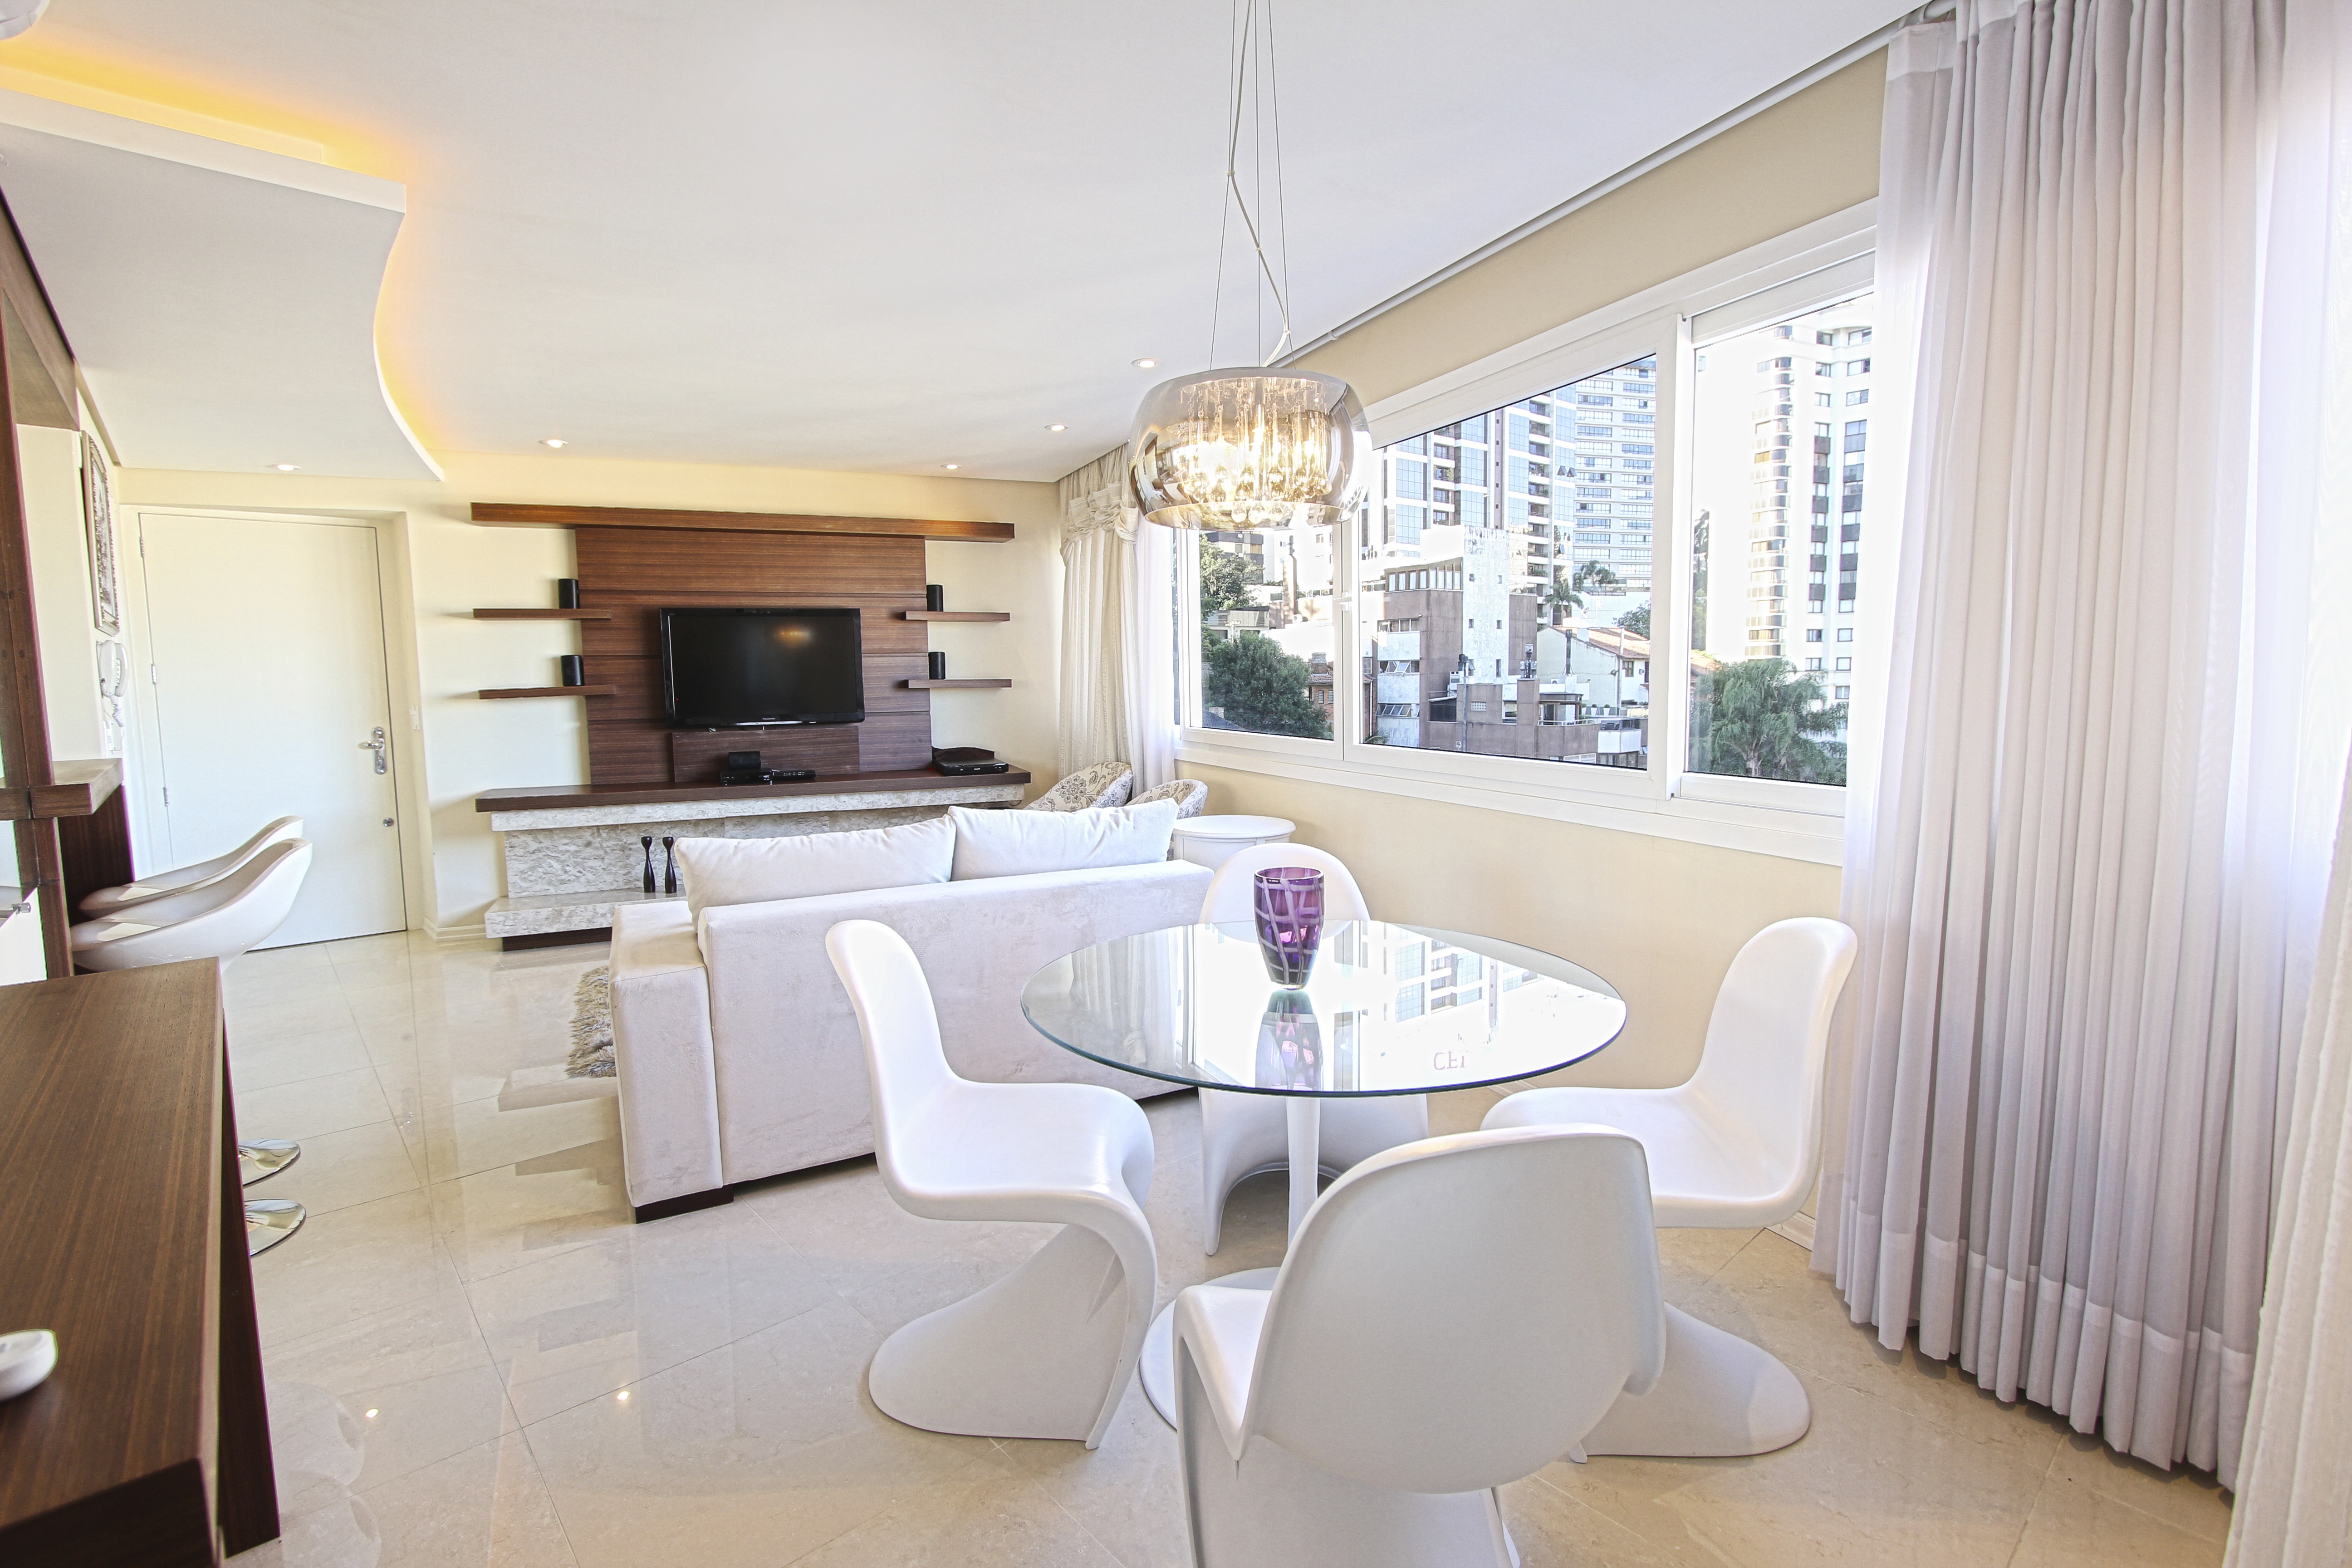
table, villa, floor, home, decoration, cottage, property, living room, room, apartment, luggage, interior design, estate, suite, condominium, real estate, dining room, glass table, white chairs, modern decor, modern plan, apartment in the city